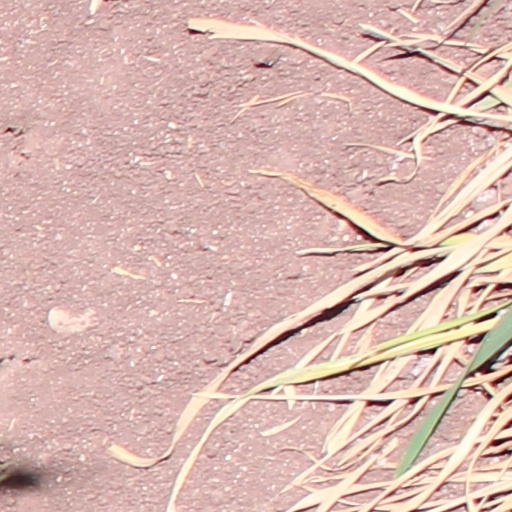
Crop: wheat